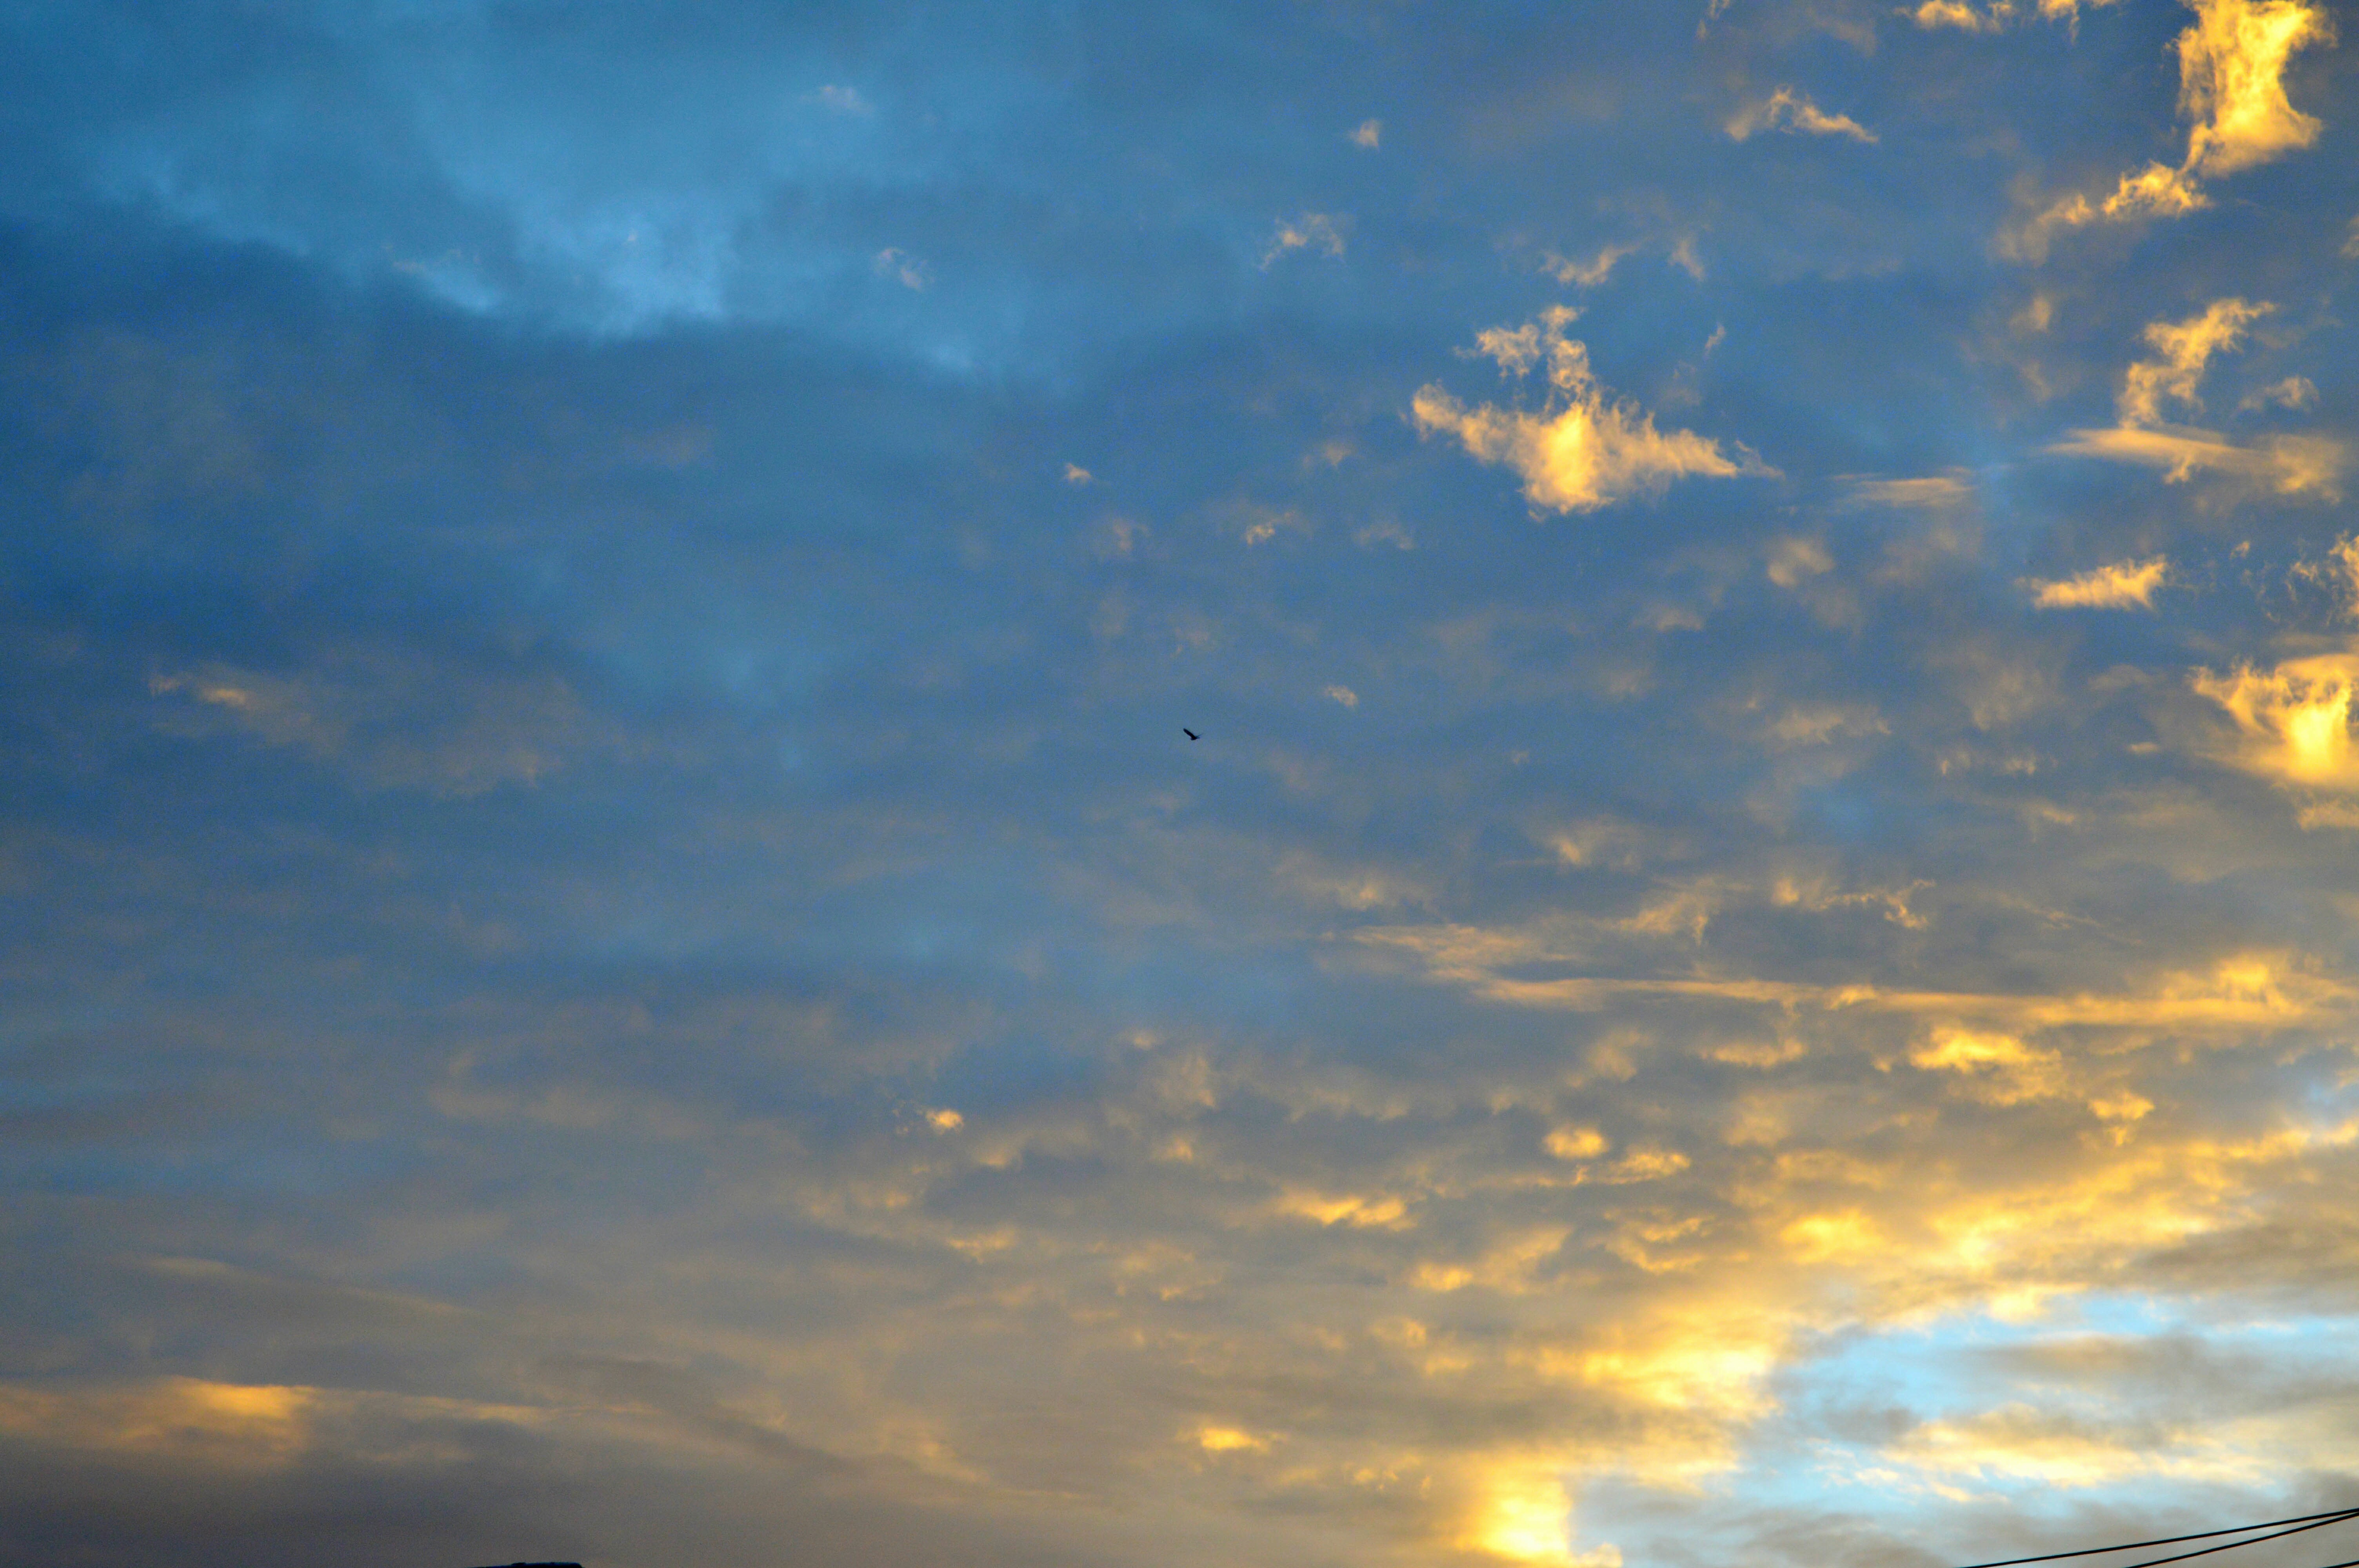
horizon, cloud, sky, sun, sunrise, sunset, sunlight, morning, dawn, atmosphere, dusk, daytime, evening, cumulus, afterglow, meteorological phenomenon, red sky at morning